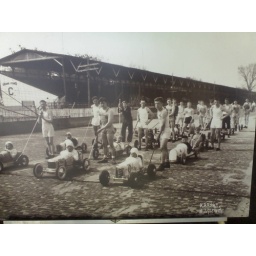
The track & field team pushing the mini-Indy cars around the old track